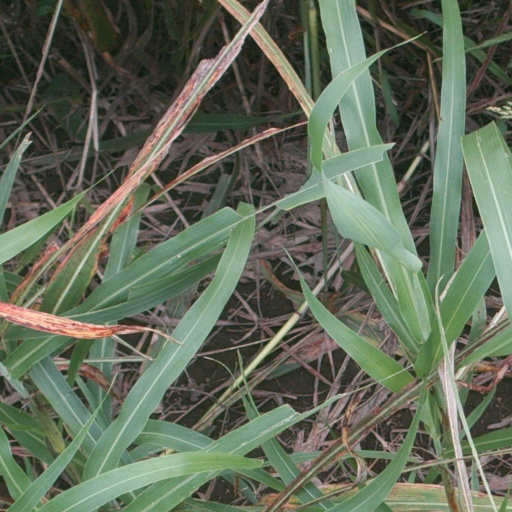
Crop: sorghum